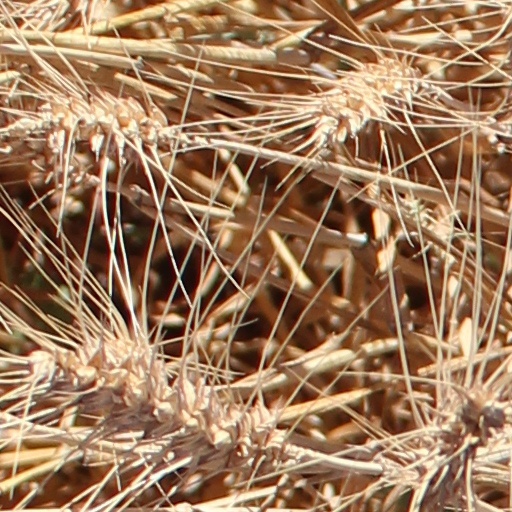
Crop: wheat